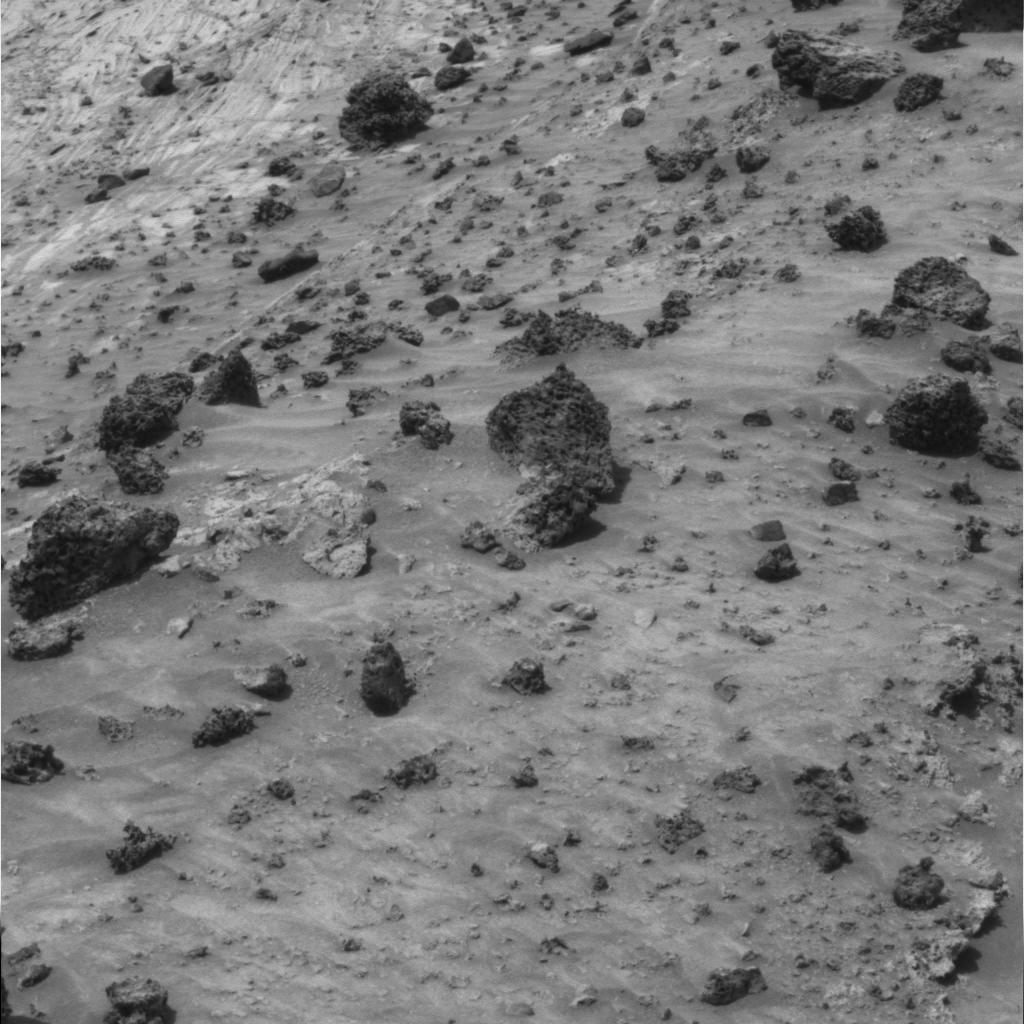
Surface features visible: Rock Outcrops, Float Rocks, Clasts, Rock (Linear Features), Rock (Round Features), Soil, Nearby Surface